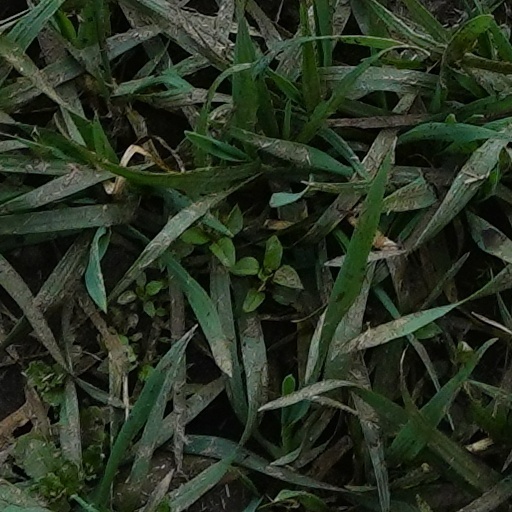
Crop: wheat